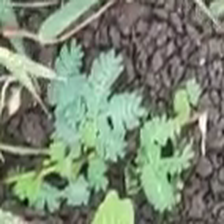
Weed species: Dwarf_cassia_(Chamaecrista pumila)